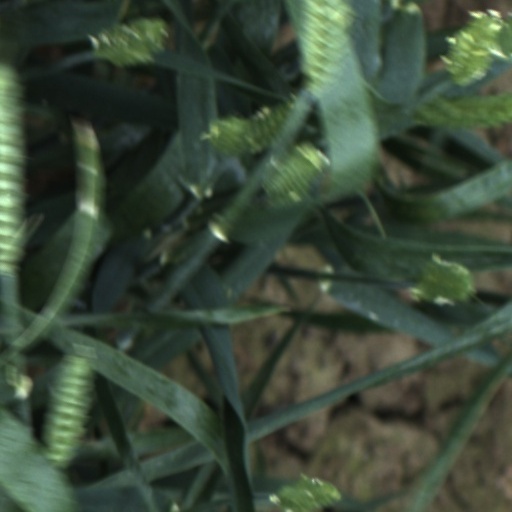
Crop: wheat